Economy of the Philippines

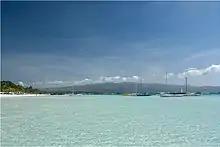
Boracay white beach

For the year 2022, all economies of the 17 regions in the Philippines recorded positive growths; Western Visayas had the highest growth (9.3 percent), followed by Cordillera Administrative Region (8.7 percent), and Davao Region (8.15 percent).